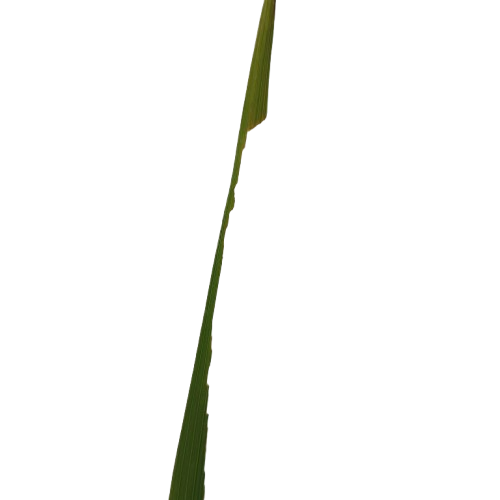
Label: Insect